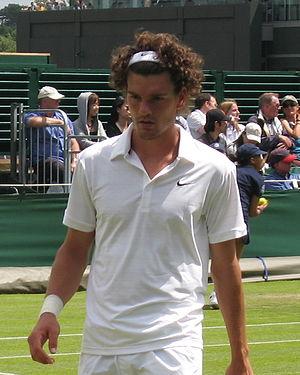
Le Canada participe aux Jeux olympiques d'été de 2008 à Pékin. Les athlètes canadiens ont participé à tous les Jeux olympiques d'été depuis 1900, excepté lors du boycott de 1980.